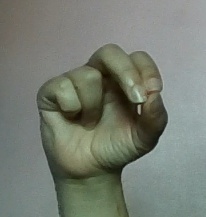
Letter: gaaf